Salk Hall

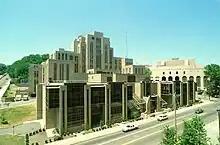
Salk Hall is named after Jonas Salk who conducted history-making research there. Pitt Stadium, seen in the background to the right, was torn down in 1999 and is now the site of the Petersen Events Center.

Jonas Salk Hall at the University of Pittsburgh is a Pennsylvania state and Pittsburgh History and Landmarks Foundation Historic Landmark. The Art Deco building is named after Jonas Salk, who conducted his research on the first polio vaccine in a basement laboratory while on the faculty at the University of Pittsburgh.